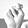
ASL letter: N